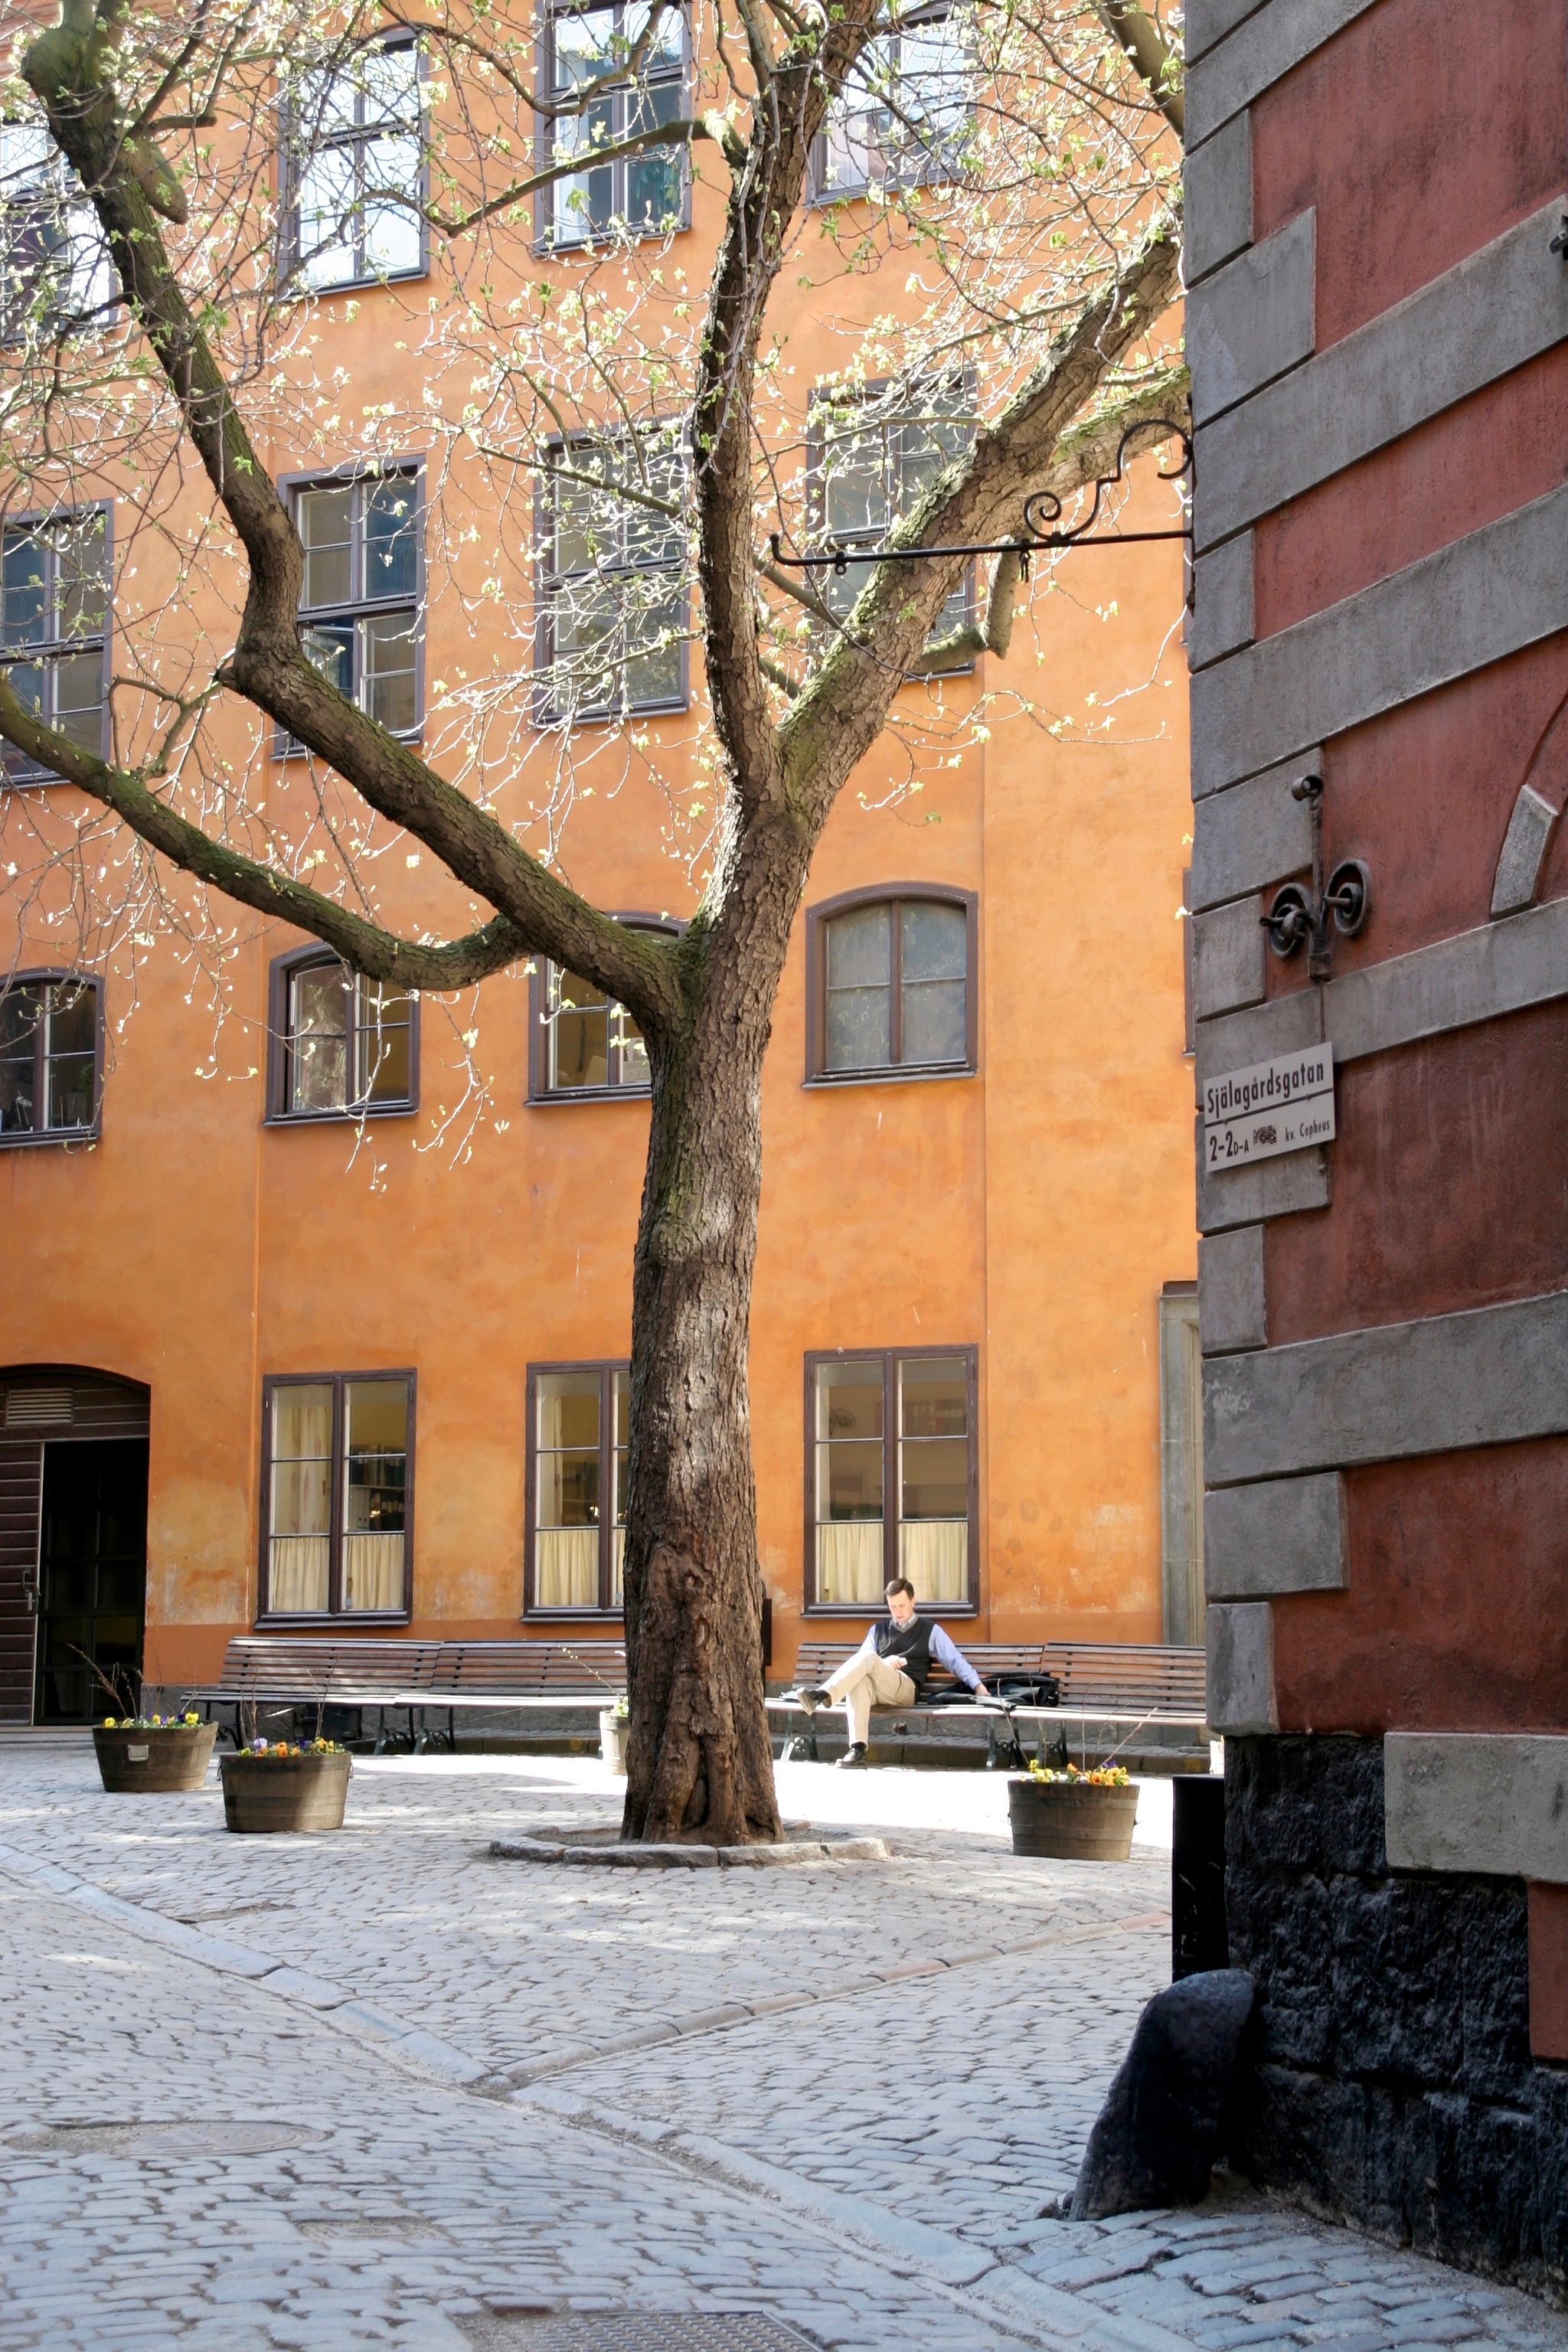
tree, snow, winter, architecture, plant, street, window, town, building, city, wall, downtown, live, facade, season, courtyard, outlook, neighbourhood, real estate, urban area, woody plant